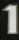
Number: 1